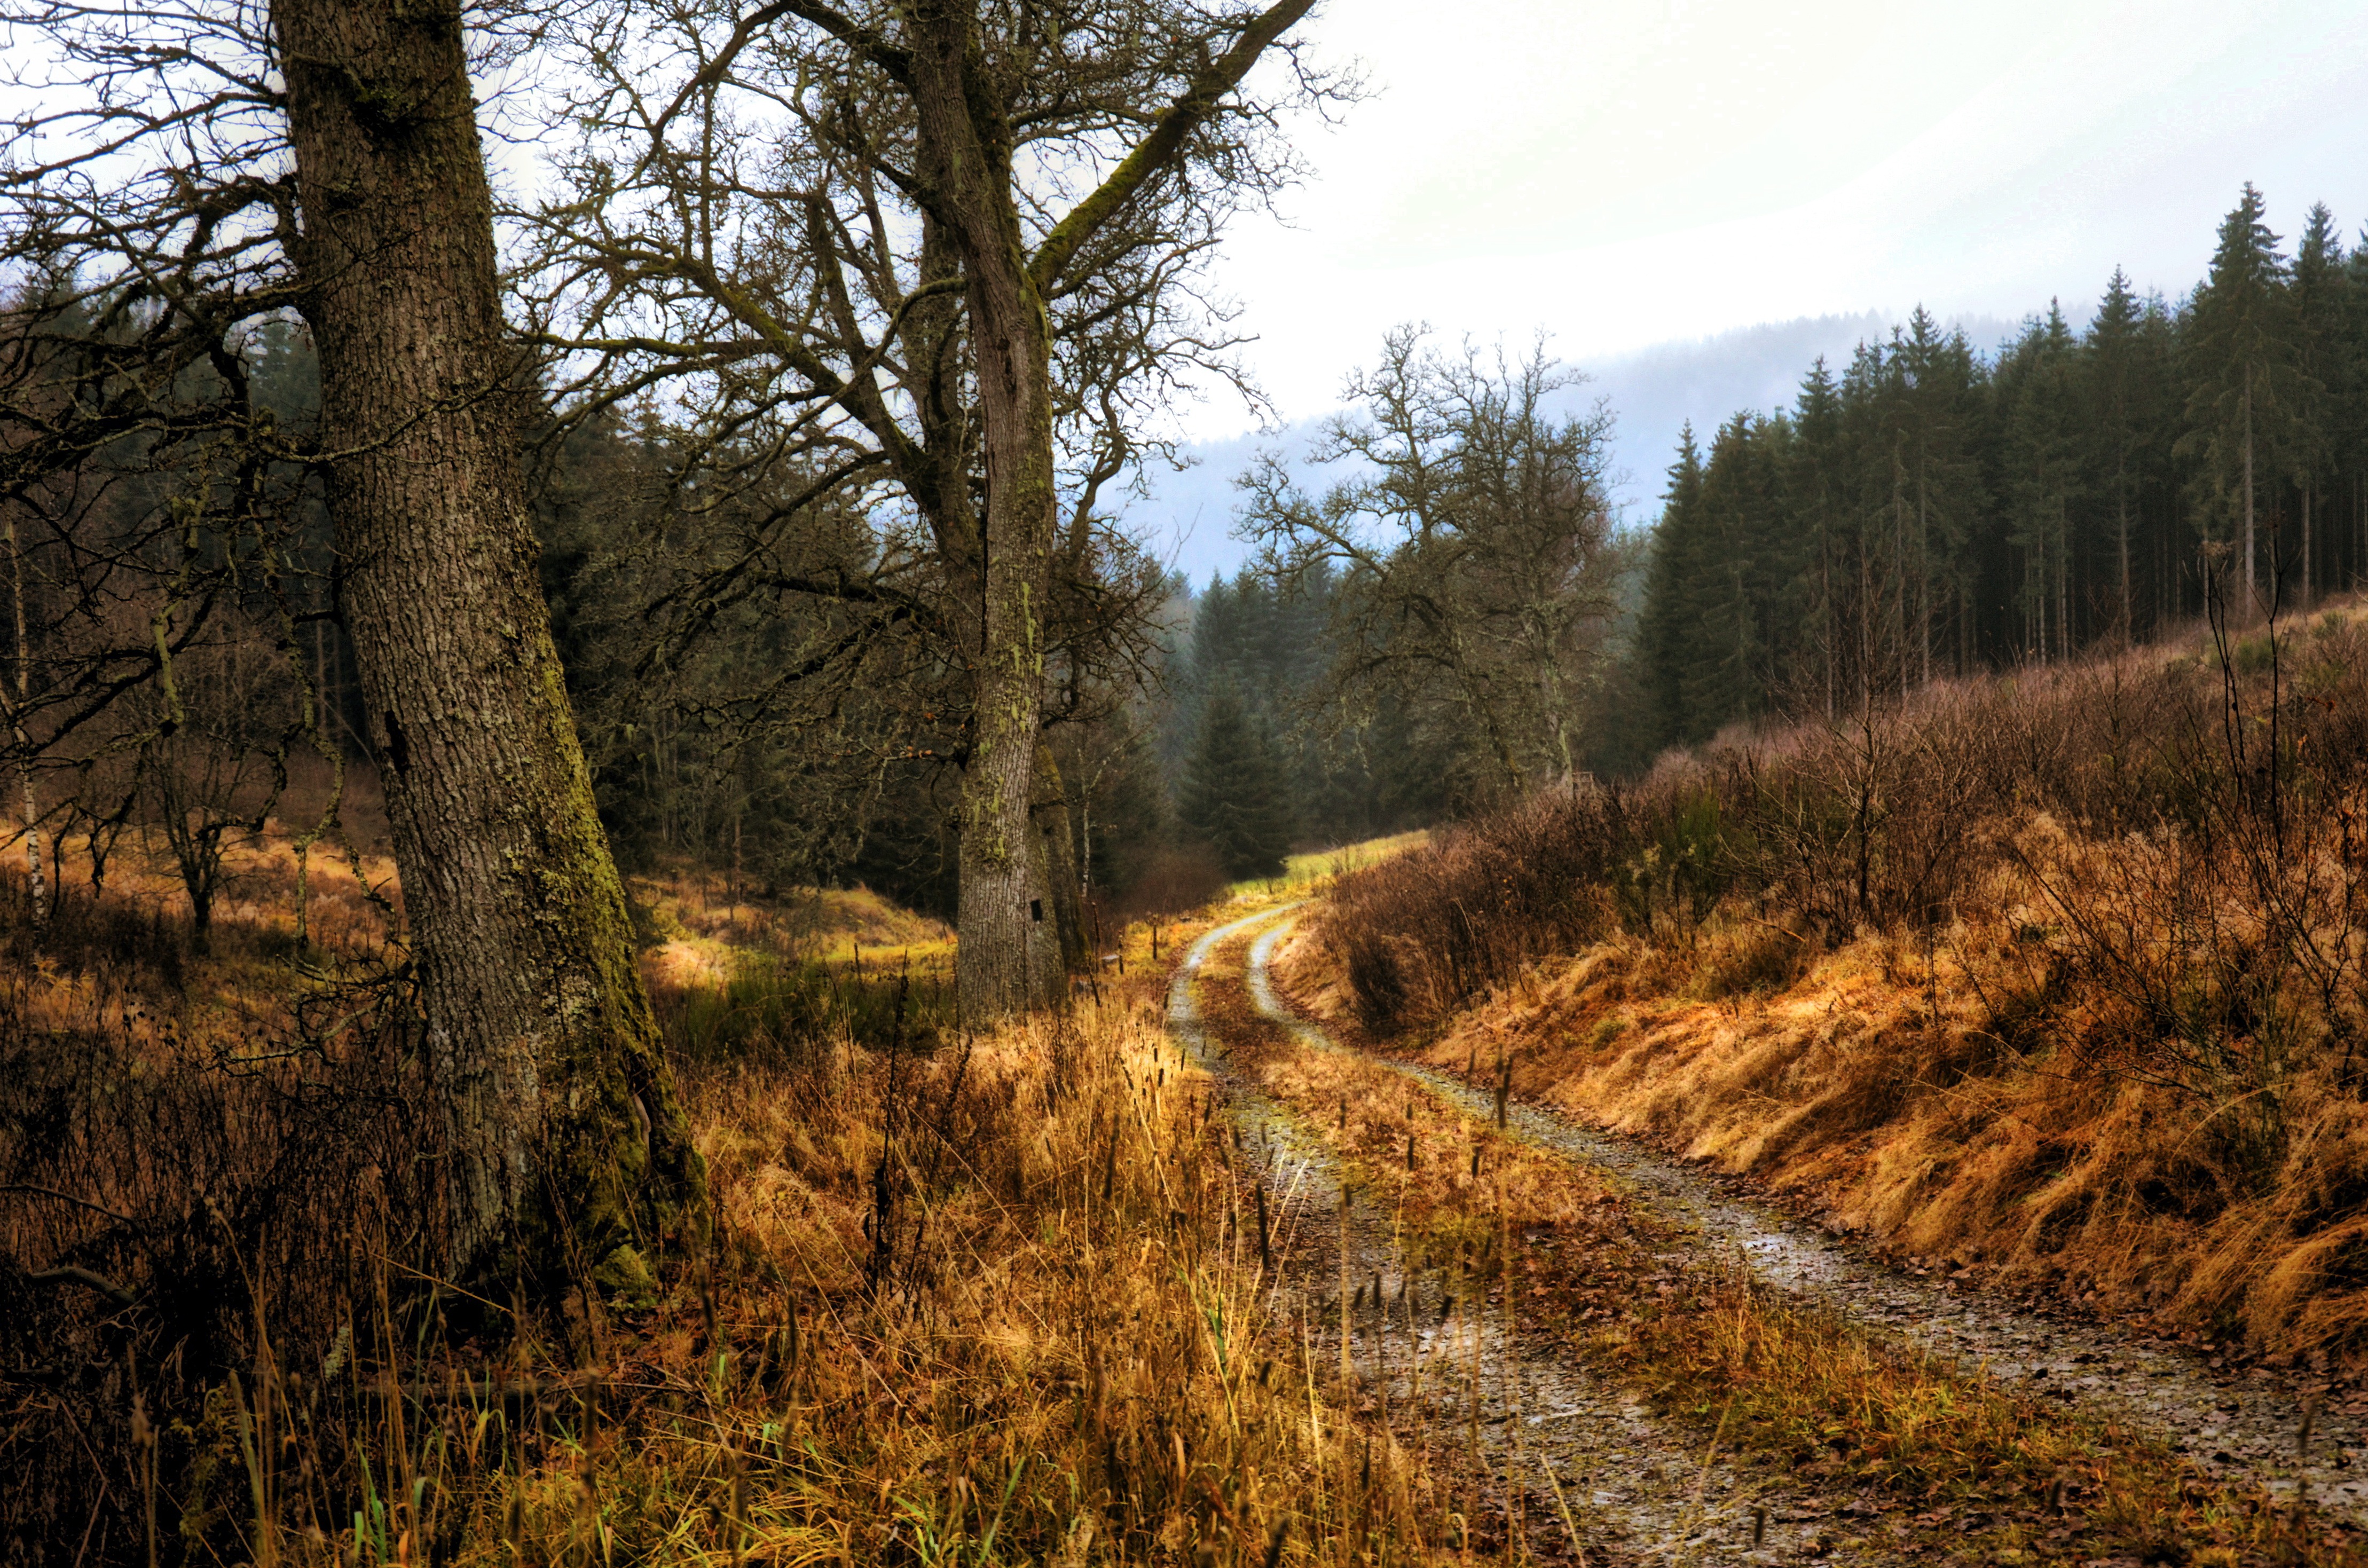
landscape, tree, nature, forest, wilderness, plant, wood, track, trail, prairie, leaf, golden, autumn, season, ridge, woodland, habitat, ecosystem, rural area, natural environment, geographical feature, woody plant, temperate coniferous forest